Boomerang Nebula

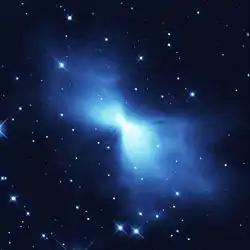
Imaged by the Hubble's Wide Field Planetary Camera 2

The Boomerang Nebula (canonical name ) is a pulsar-wind bipolar reflection nebula located approximately 5,000 light-years from Earth in the constellation Centaurus.